Reelin

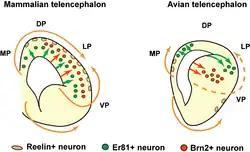
Neuronal development: mammals (left) and avians (right) have different patterns of reelin expression (pink). Nomura T. et al., 2008.

Reelin-DAB1 interactions could have played a key role in the structural evolution of the cortex that evolved from a single layer in the common predecessor of the amniotes into multiple-layered cortex of contemporary mammals. Research shows that reelin expression goes up as the cortex becomes more complex, reaching the maximum in the human brain in which the reelin-secreting Cajal-Retzius cells have significantly more complex axonal arbour. Reelin is present in the telencephalon of all the vertebrates studied so far, but the pattern of expression differs widely. For example, zebrafish have no Cajal-Retzius cells at all; instead, the protein is being secreted by other neurons. These cells do not form a dedicated layer in amphibians, and radial migration in their brains is very weak.